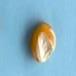
Maize quality: Good